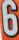
Number: 6